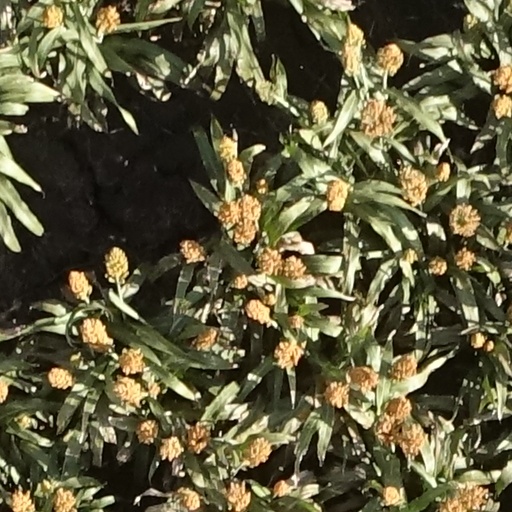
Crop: sorghum